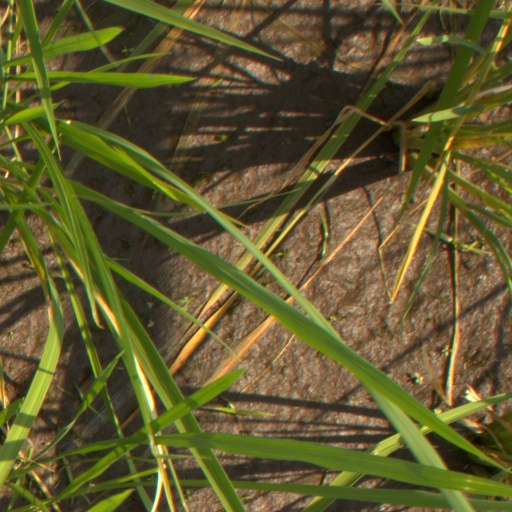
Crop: rice